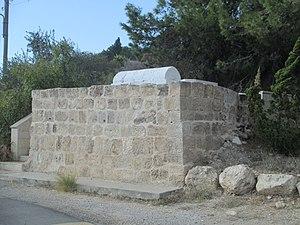
Kuwaykat, aussi épelé Kuweikat, Kweikat ou Kuwaikat, était un village du sous-district d'Acre en Palestine mandataire, situé à 9 km d’Acre. Il fut dépeuplé et en grande partie détruit pendant la guerre israélo-arabe de 1948-1949.